New Guinea campaign

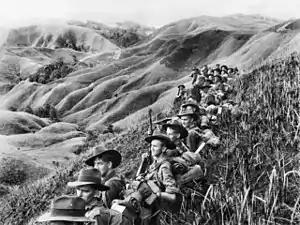
Australian soldiers resting in the Finisterre Ranges of New Guinea while en route to the front line

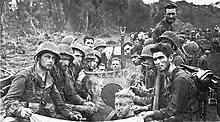
Marines of the 1st Marine Division display Japanese flags captured during the Battle of Cape Gloucester

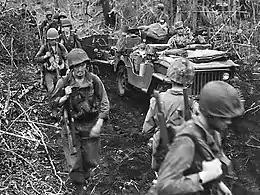
New Britain campaign

Despite the disaster of the Bismarck Sea, the Japanese could not give up on recapturing Wau, and they kept significant resources in the territory of Papua, on north shore of the eastern end New Guinea. The Australians were there to restrict Japanese build up there, as any base construction or build up there would threaten the southern shore of New Guinea and across the sea to the northern shores of Australia.